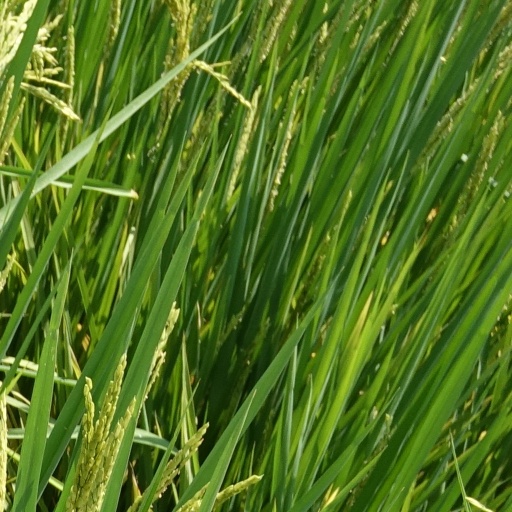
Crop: rice